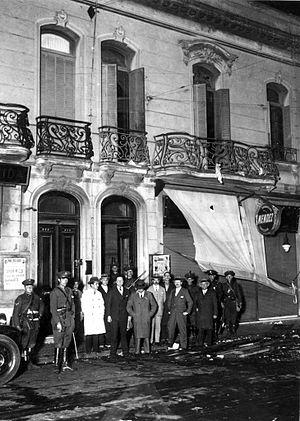
Le coup d’État de 1930 est le coup d’État exécuté le 6 septembre 1930 en Argentine par un groupe de militaires sous la direction du général José Félix Uriburu et visant à renverser le régime constitutionnel du président élu Hipólito Yrigoyen et à lui substituer une dictature militaire. La période dictatoriale civico-militaire dont ce coup d’État fut le prélude, et qui sera plus tard surnommée Décennie infâme, se caractérisera par la pratique systématique de la fraude électorale, appelée fraude patriotique, par la persécution des opposants politiques, et par de nombreux cas de corruption qui scandaliseront l’opinion publique argentine.